Visp

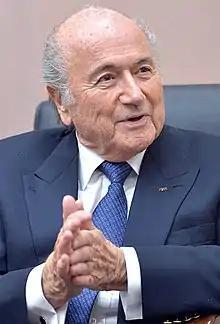
Sepp Blatter, 2015

Visp features a warm-summer humid continental climate (Dfb) according to the Köppen climate classification. Precipitation is lower than in other parts of Switzerland due to its location inside the high mountain ranges of the western Alps, which shields it from the precipitation falling both south and north of the Alps.